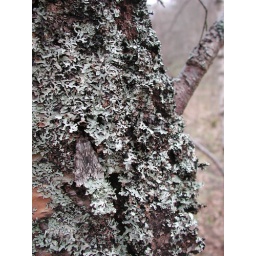
From a threatened site in Strathspey, Scotland. This early flying RDB moth is cryptic  amongst lichens; here on birch.